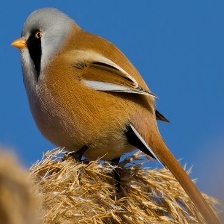
Species: BEARDED REEDLING
Scientific name: PANURUS BIARMICUS